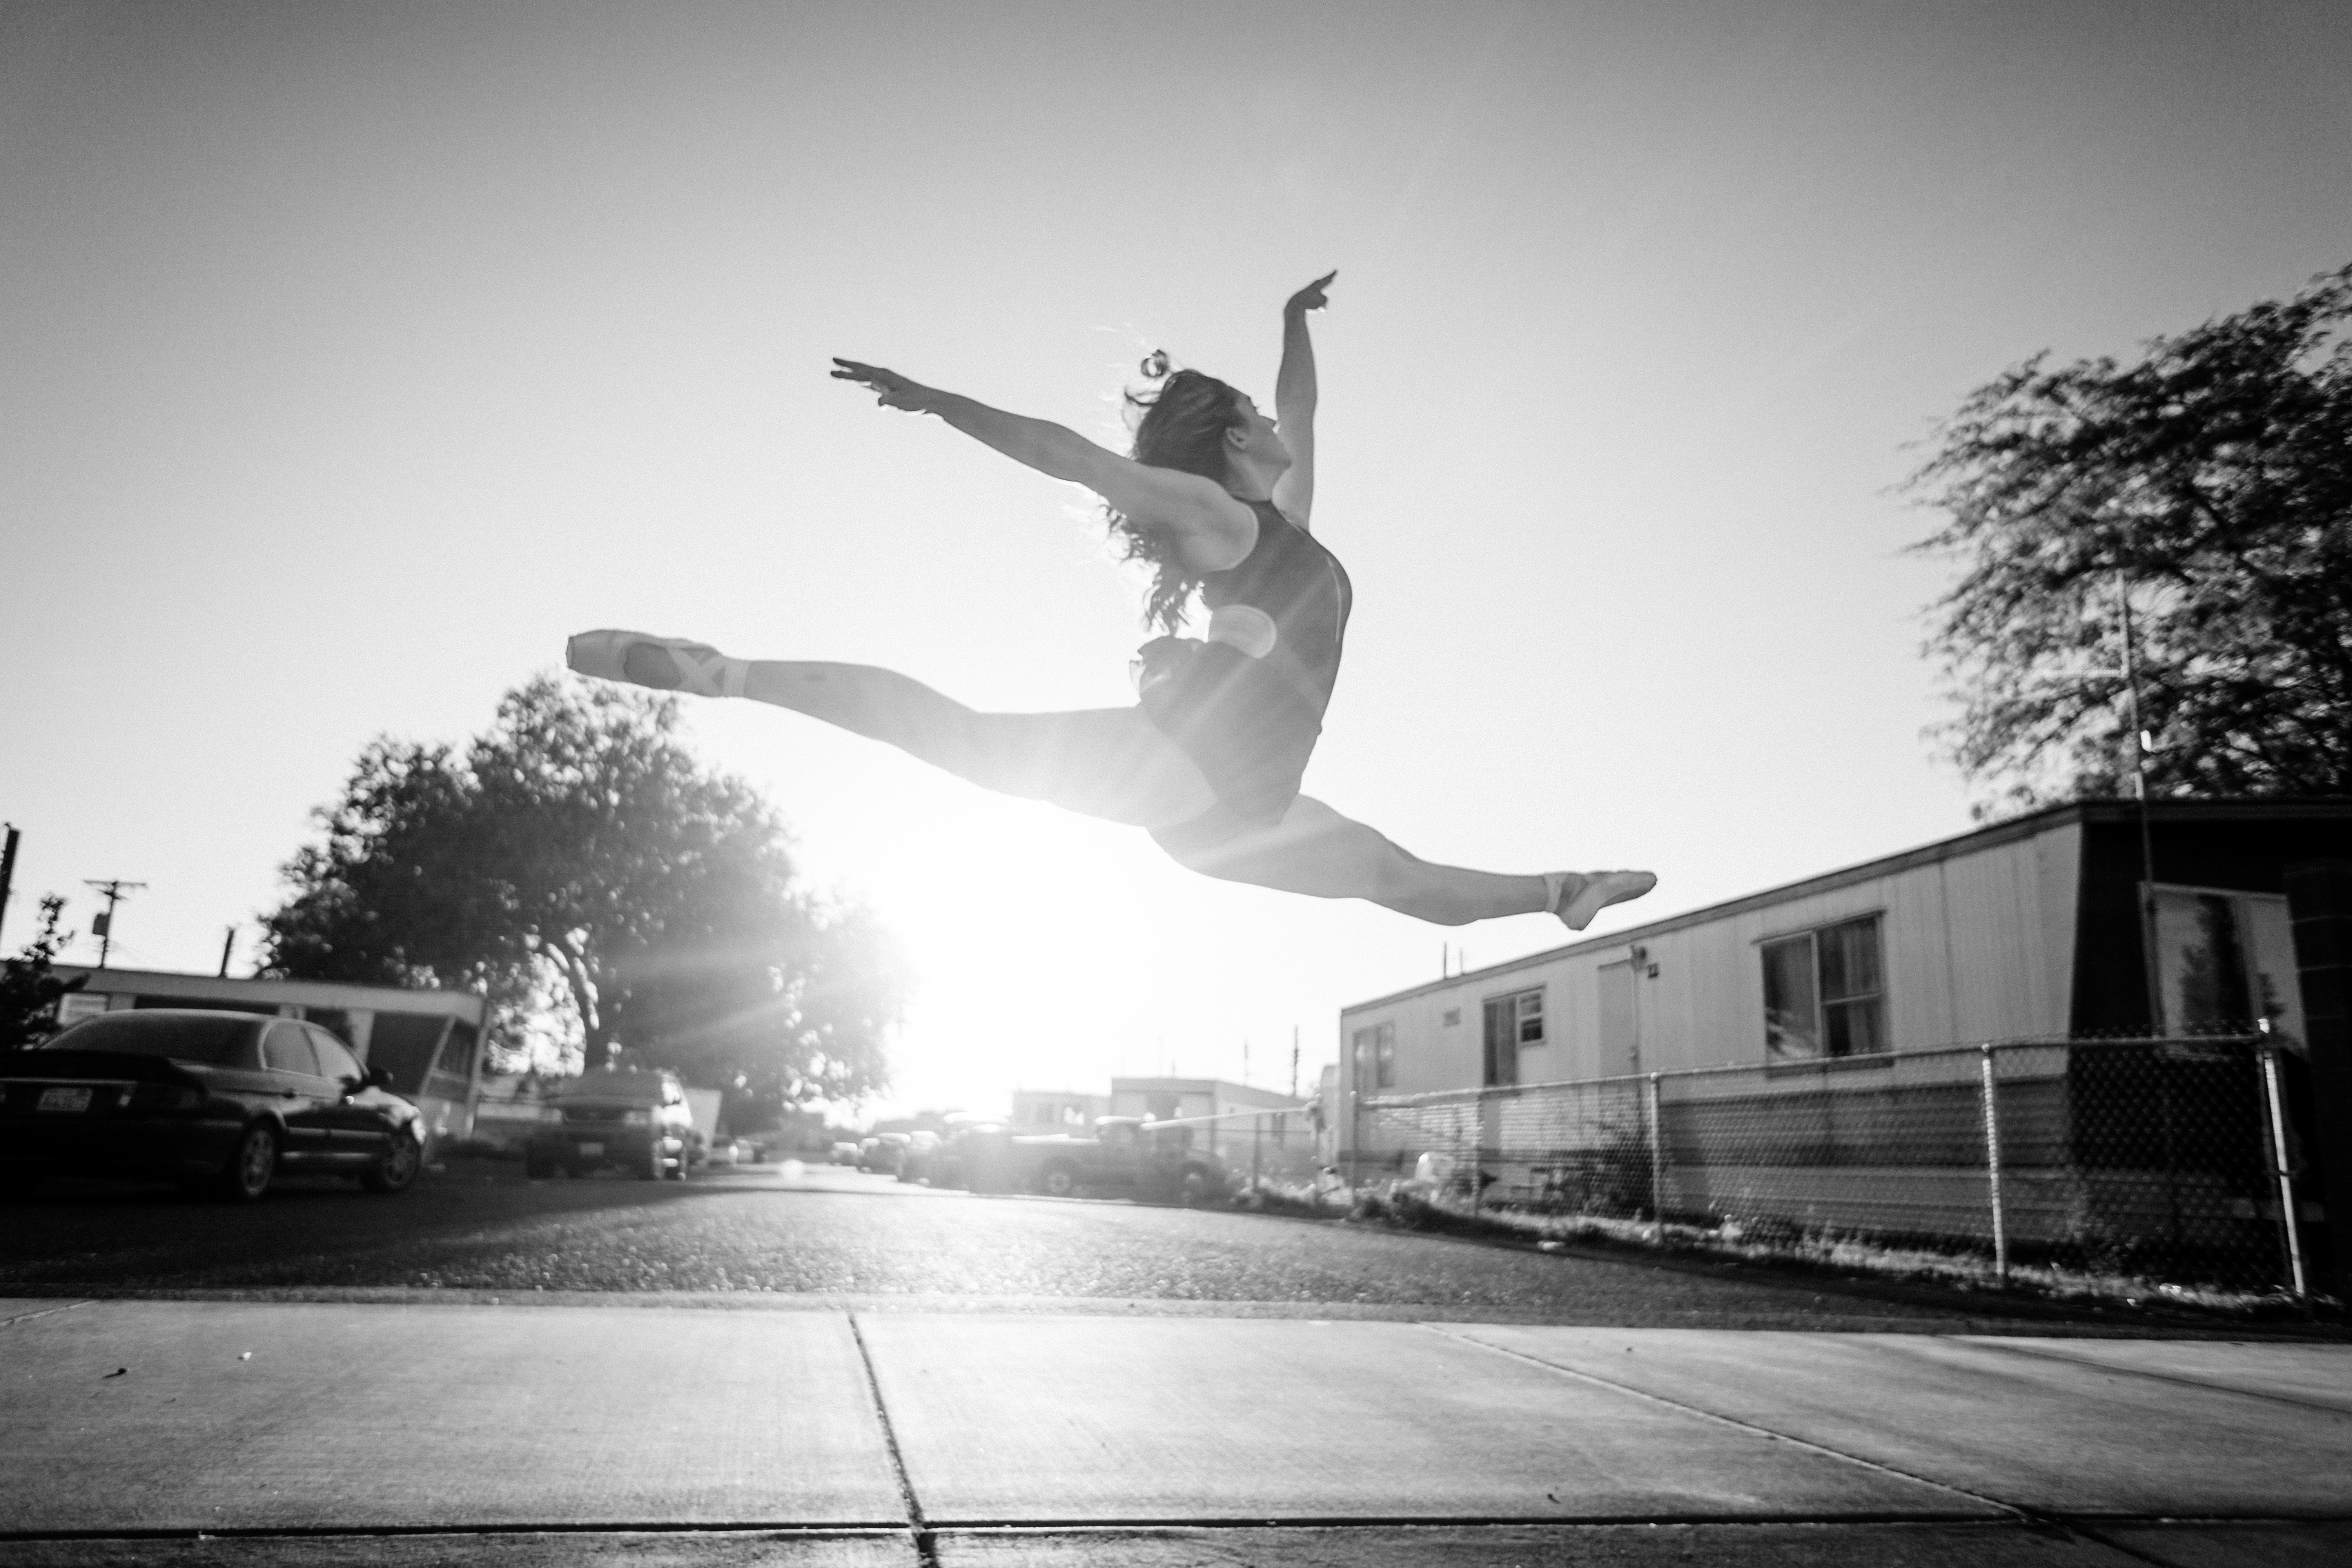
black and white, white, photography, skateboard, skateboarding, black, monochrome, sports, photograph, monochrome photography, atmosphere of earth, skateboarding equipment and supplies